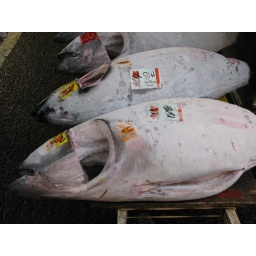
I've been Tsukiji fish market in Tokyo last Friday morning.It's big MAGURO(Tuna).